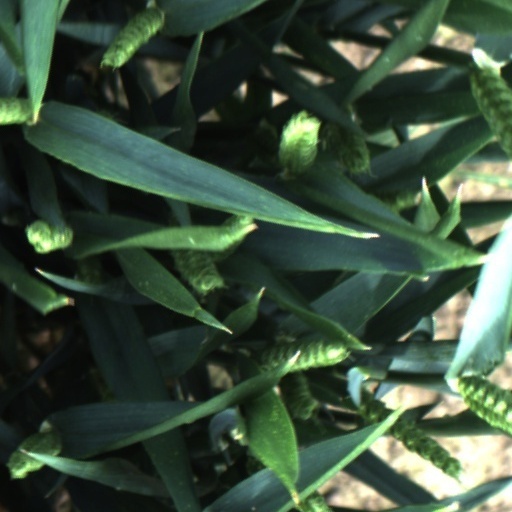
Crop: wheat